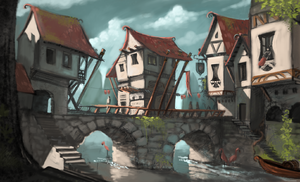
La fantasy [fɑ̃tazi], ou fantasie [fɑ̃tazi], est un genre littéraire présentant un ou plusieurs éléments surnaturels qui relèvent souvent du mythe et qui sont souvent incarnés par l'irruption ou l'utilisation de la magie.
MyPaint est un logiciel libre de peinture numérique développé en langage objet Python et C++, utilisant les bibliothèques GTK+ et Cairo.